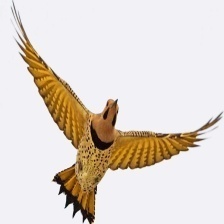
Species: NORTHERN FLICKER
Scientific name: COLAPTES AURATUS